2023 antisemitic riots in the North Caucasus

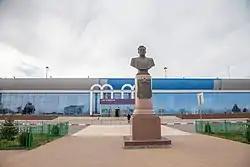
Uytash Airport, where antisemitic rioters gathered

Towards the end of October 2023, several violent antisemitic riots occurred in the North Caucasus region of Russia. The riots occurred during the Gaza war, a conflict which caused an increase in antisemitic incidents in various parts of the world.